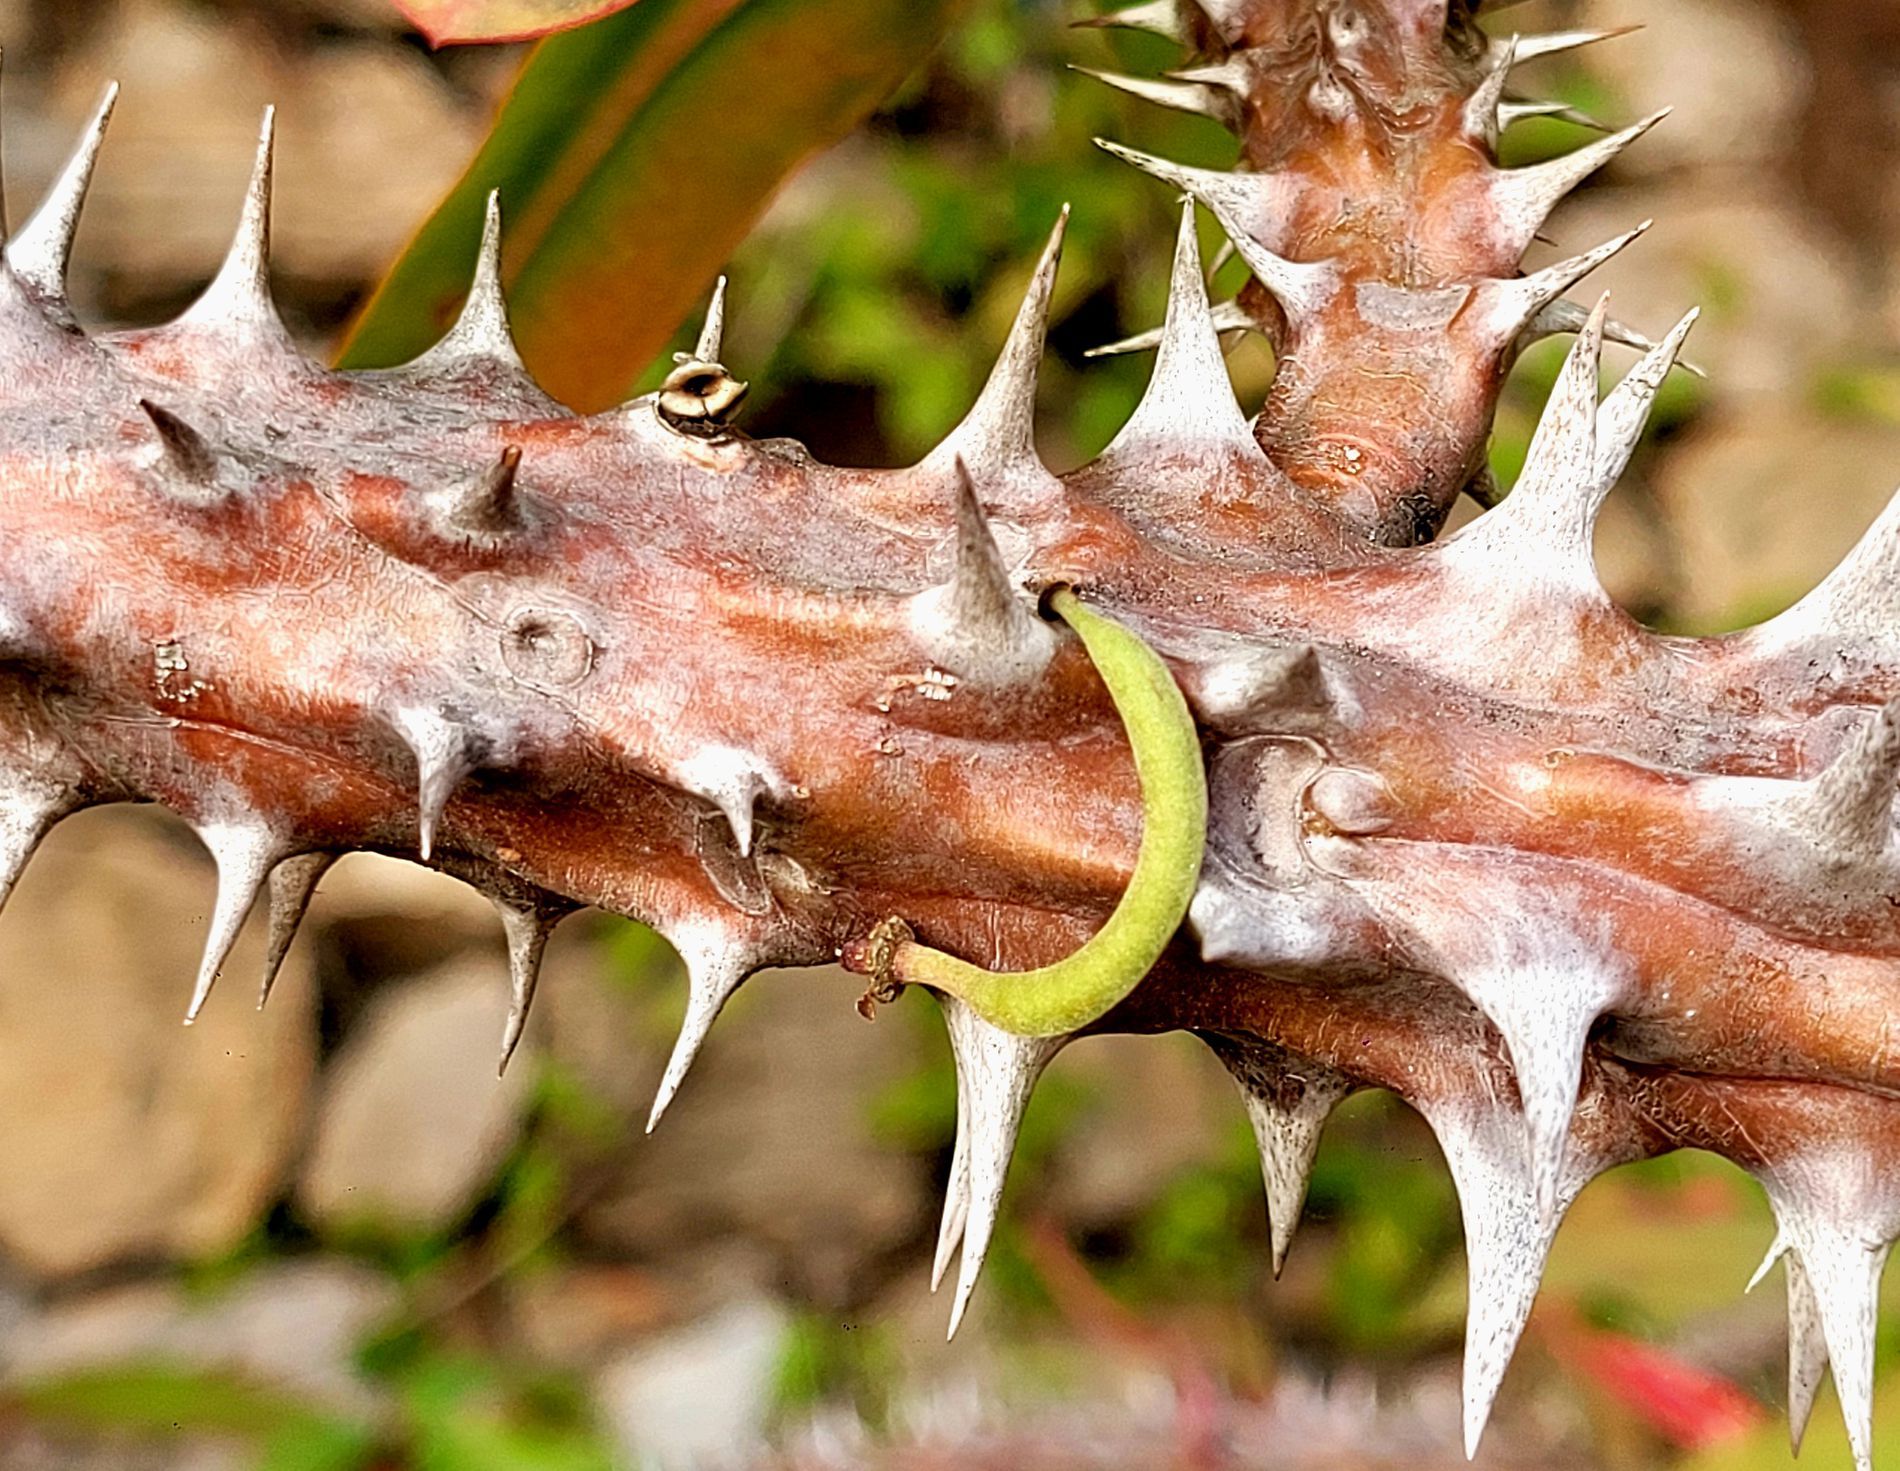
Thorny Plant
A picture of a spiny plant stem with sharp thorns, holding a small green worm hanging in the center of the plant
From a close-up extreme macro angle, the photo highlights the sharp spines of a thorny plant. Hanging loosely over the brownish-grey thorny surface is a tiny green pod. Earth tones are employed in the color scheme here: browns, greys, and muted greens. The mood is raw but serene, reflecting the harsh but harmonious nature of the wilderness setting.
Labels: Leaf, Plant, Animal, Antelope, Mammal, Wildlife, Electronics, Hardware, Reptile, Lizard, Aloe, Blur Background, WOrm, Worm, Pod
Camera: samsung SM-G780G
Aperture: F1.8
Exposure: 1/143 sec
ISO: 40
Focal length: 5.4 mm